Flávio Paixão

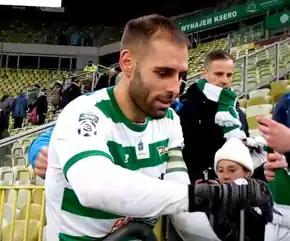
Paixão with Lechia Gdańsk in 2018

Flávio Emanuel Lopes Paixão (born 19 September 1984) is a Portuguese former professional footballer who played as a forward.